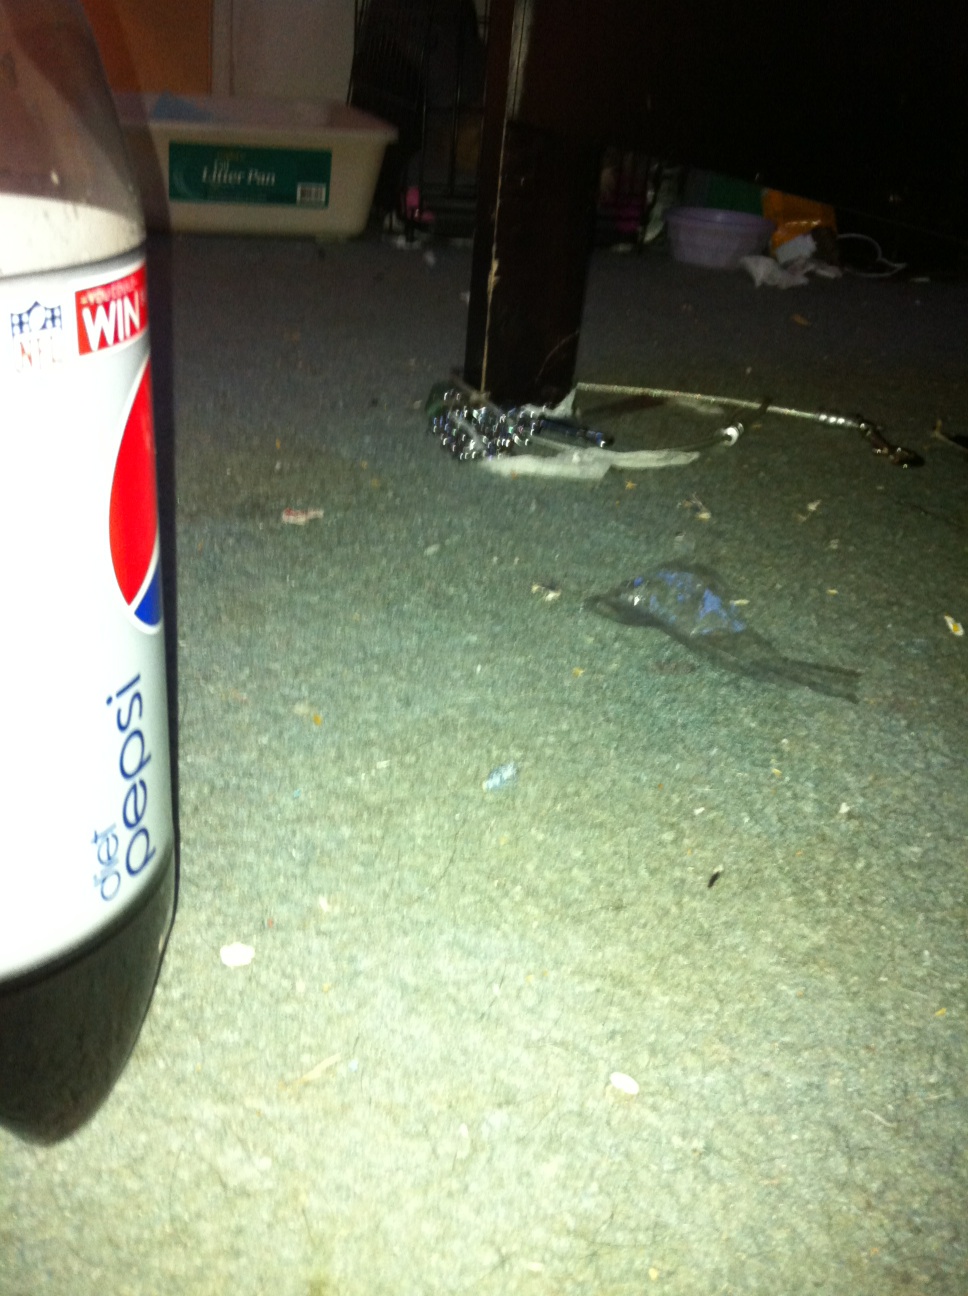Question: What type of soda is in this bottle?
Answer: diet pepsi